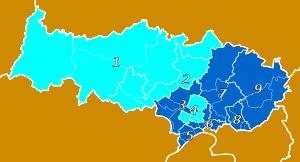
Le département du Val-d'Oise est divisé de 1968 à 1986 en cinq circonscriptions législatives, le nombre de sièges ayant été porté à douze en 1986, ce dernier chiffre ayant été maintenu malgré le nouveau découpage électoral de 2010, en vigueur à compter des élections législatives de 2012.